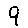
Label: 9